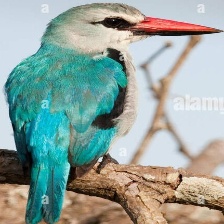
Species: WOODLAND KINGFISHER
Scientific name: HALCYON SENEGALENSIS